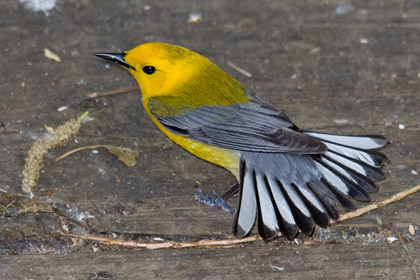
this bird has yellow throat, crown, malar stripe, eyebrow, belly and breast with black and grey tailsa medium sized colorful bird with a yellow and green body, black and white striped wing and tail feathers, and a short sharp black bill.
a colorful small bird with a yellow crown, throat and belly, light green covering its nape, grey coverts and secondaries, and a white tail with black tips on the feathers.
the bird has a yellow body, with grey secondaries and wide, fanned out retrices.
this small cute bird is mostly yellow with a pointed black beak.
this bird is yellow with grey and has a long, pointy beak.
the wing bars, wings and tail of a yellow bird are grey and white
this bird is yellow with grey and has a long, pointy beak.
this bird has wings that are grey and has a yellow belly
this bird is yellow with grey and has a long, pointy beak.
Species: Prothonotary Warbler